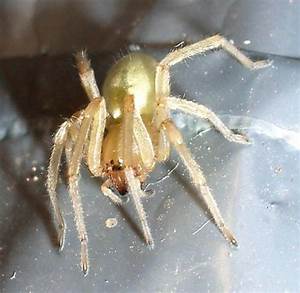
Label: ragno